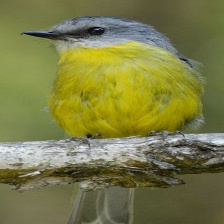
Species: EASTERN YELLOW ROBIN
Scientific name: EOPSALTRIA AUSTRALIS
ImageNet parent category: robin